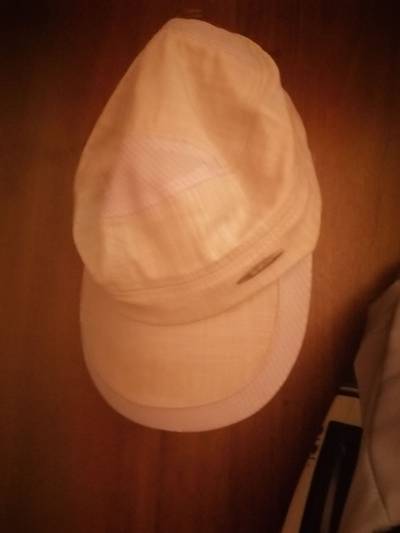
Waste category: clothes